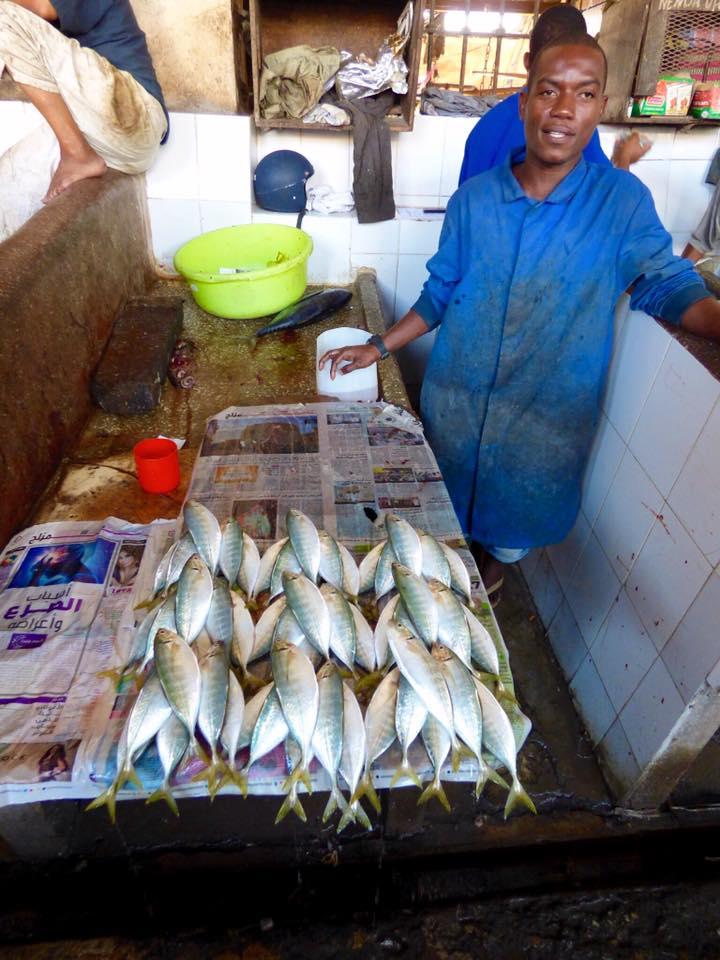
Hapa tunaona kijana mmoja aliyevalia ovaroli ya rangi ya  samawati na kutabasamu na kushika mkebe mweupe, mbele yake kuna samaki waliopangwa katika mafungu na kuwekwa juu ya gazeti kwenye meza ya rangi ya hudhurungi.